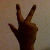
The image shows a hand gesture representing the number 3 in Indian Sign Language.